Olivier Echouafni

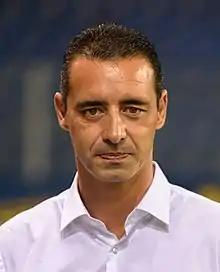
Echouafni in 2018

Olivier Echouafni (born 13 September 1972) is a French professional football manager and former player who most recently was the head coach of French Ligue 2 club Quevilly.